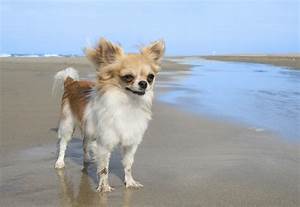
Label: dog